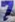
Number: 7